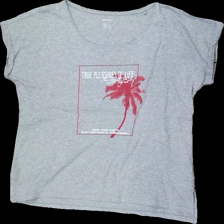
View: front
Type: T-shirt
Category: Ladies
Brand: Esmara (Lidl)
Colors: Pink, White, Grey
Material: 100% cotton
Pattern: Other
Cut: Regular
Size: L
Season: All
Damage location: top center
Price range: 50-100
Recommended usage: Reuse
Description: grå t-shirt med text fram